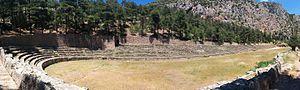
Stade de Delphes en Grèce.
Le stadion était une course à pied faisant partie des épreuves au programme des concours sportifs et religieux de la Grèce antique, dont les Jeux olympiques antiques. Cette épreuve pédestre se courait sur toute la longueur d'un stade, soit 600 pieds. Or, cette unité de mesure variait d'une cité à l'autre. Aussi, la piste n'avait pas toujours la même longueur : la plus courte se trouvait à Corinthe tandis que celle d'Olympie était, à l'époque classique, la plus longue avec 192 mètres.